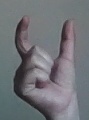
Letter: nun